Frank J. Manheim

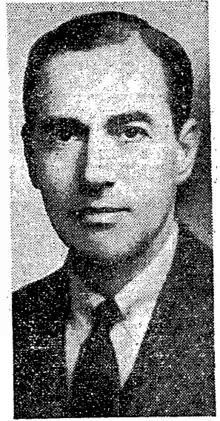
Frank J. Manheim in The New York Times

Frank J. Manheim, was a college professor, businessman, author and horse racing enthusiast in the United States. He taught at Union College in Schenectady, New York in the 1930s and worked at the investment banking firm Lehman Brothers for over 35 years, where he was a partner. He was a collector of French glass paperweights and wrote a book on that topic. He also wrote a travel book on London, where he had retired and where he died.